Chasing the Dragon II: Wild Wild Bunch

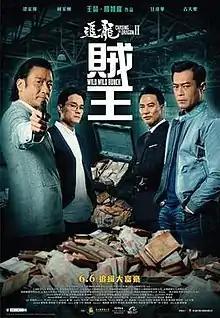
Film poster

Chasing the Dragon II: Wild Wild Bunch, previously known as Master of Ransom, is a 2019 Hong Kong crime action film directed by Wong Jing and Jason Kwan, starring Tony Leung, Louis Koo and Gordon Lam, with Simon Yam making a special appearance. The film is a standalone sequel to the 2017 film, "Chasing the Dragon", and features a new storyline and new characters.